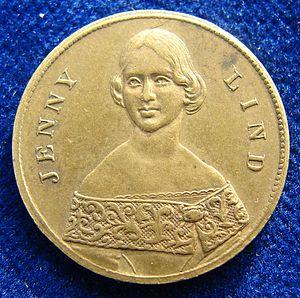
Johanna Maria Lind, plus connue sous le nom de Jenny Lind, est une cantatrice suédoise, née le 6 octobre 1820 à Stockholm et morte le 2 novembre 1887 à Wynd's Point dans Herefordshire, en Angleterre.